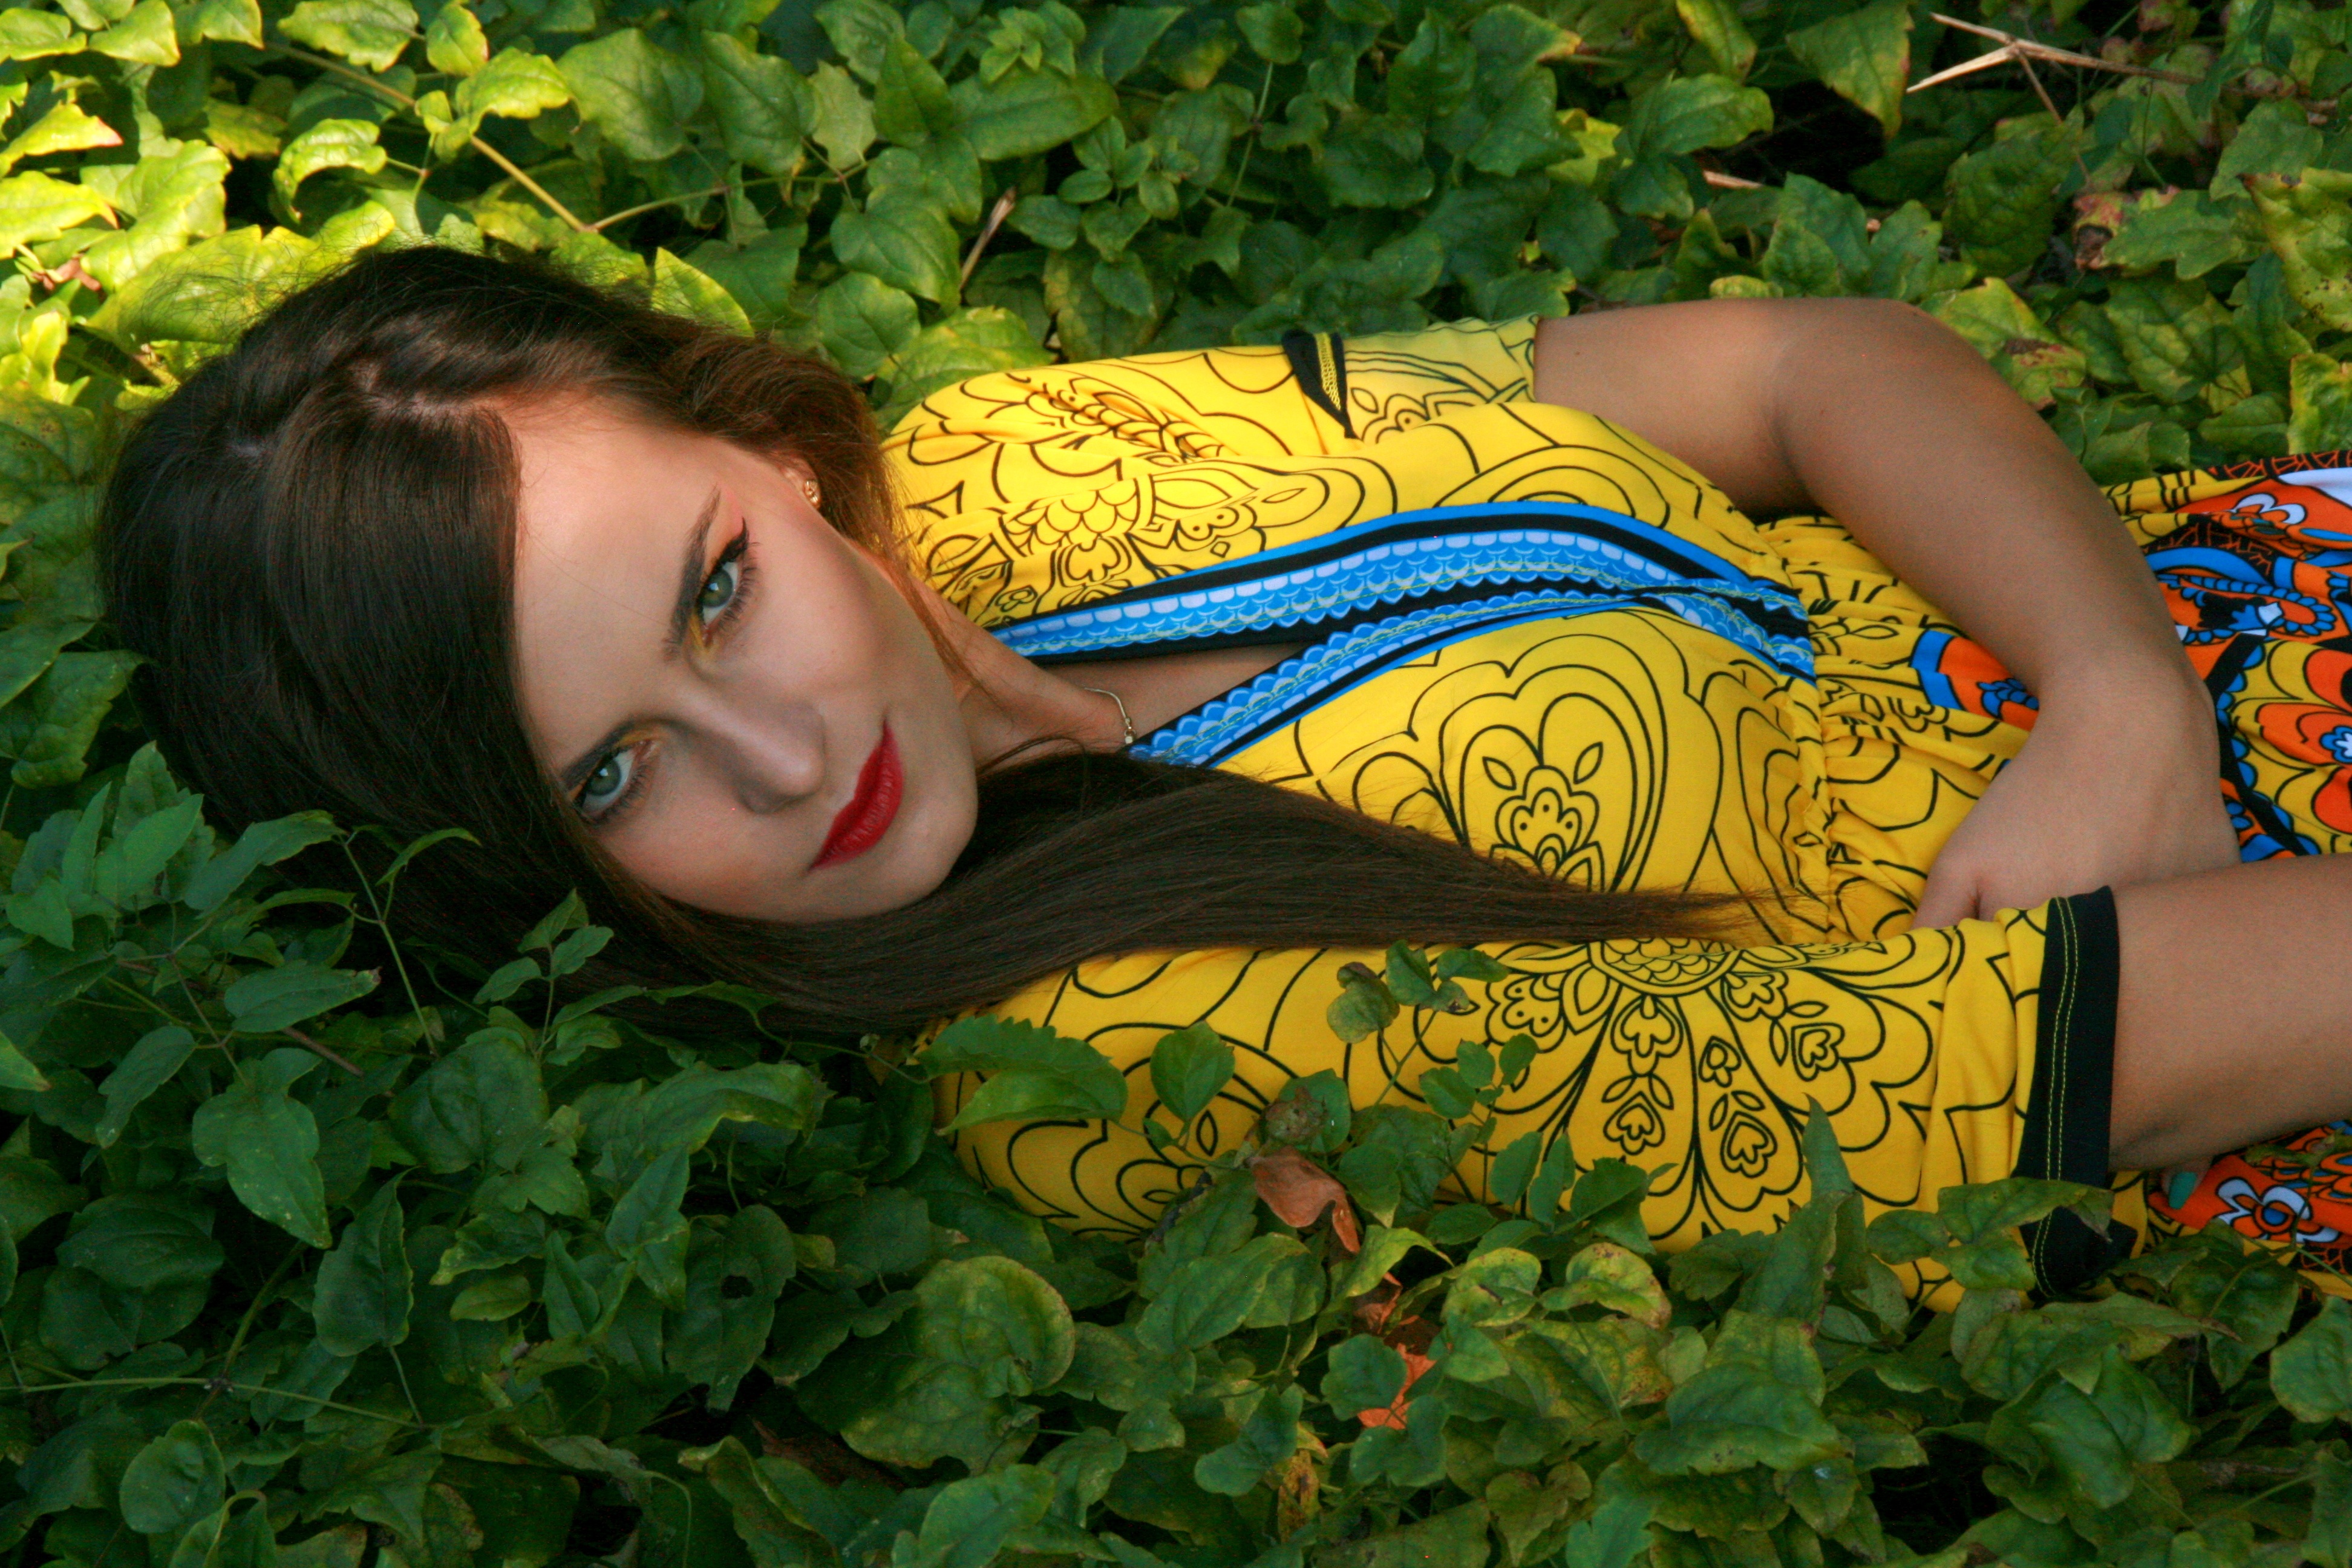
nature, forest, grass, person, plant, girl, woman, photography, leaf, flower, portrait, model, green, jungle, color, sitting, autumn, child, yellow, garden, smile, human body, vegetation, beauty, seductive, photo shoot